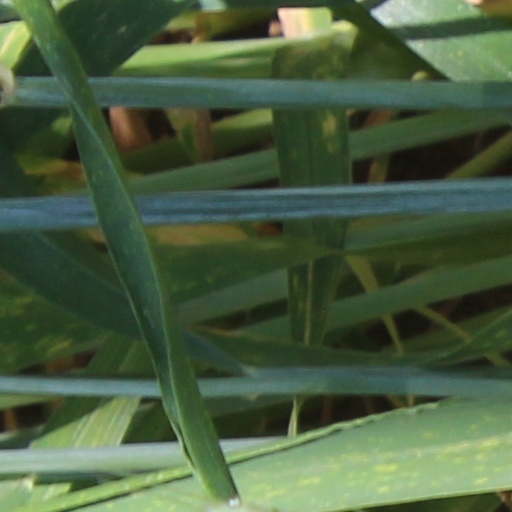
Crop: wheat